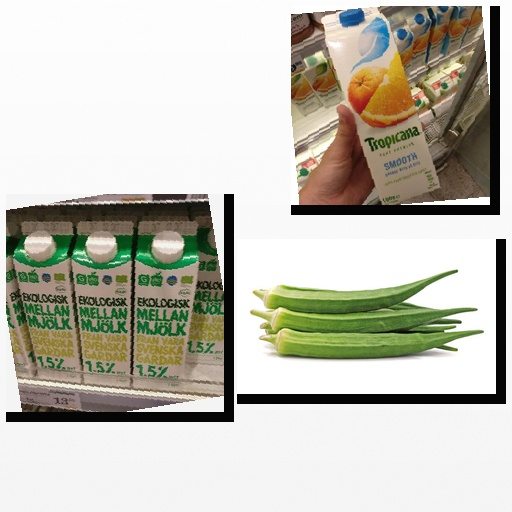
Food items: mixed_juice, okra, milk